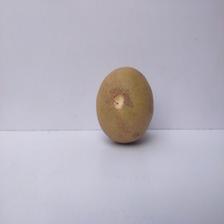
Size: Large